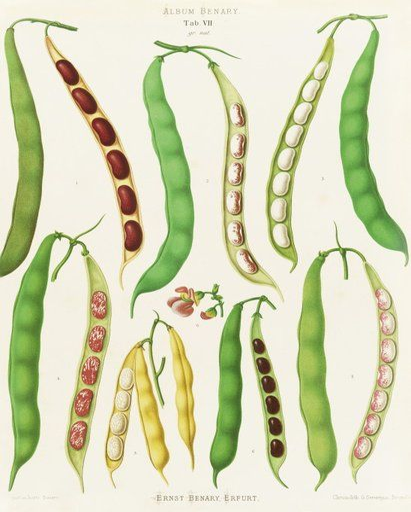
illustration - looks kind of like whatever the works on the lower right are